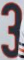
Number: 3